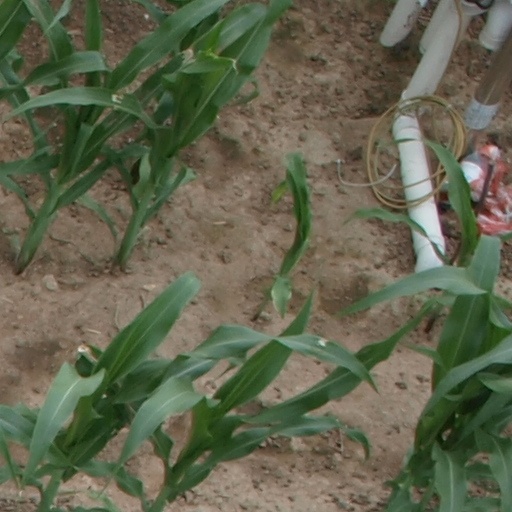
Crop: maize; corn